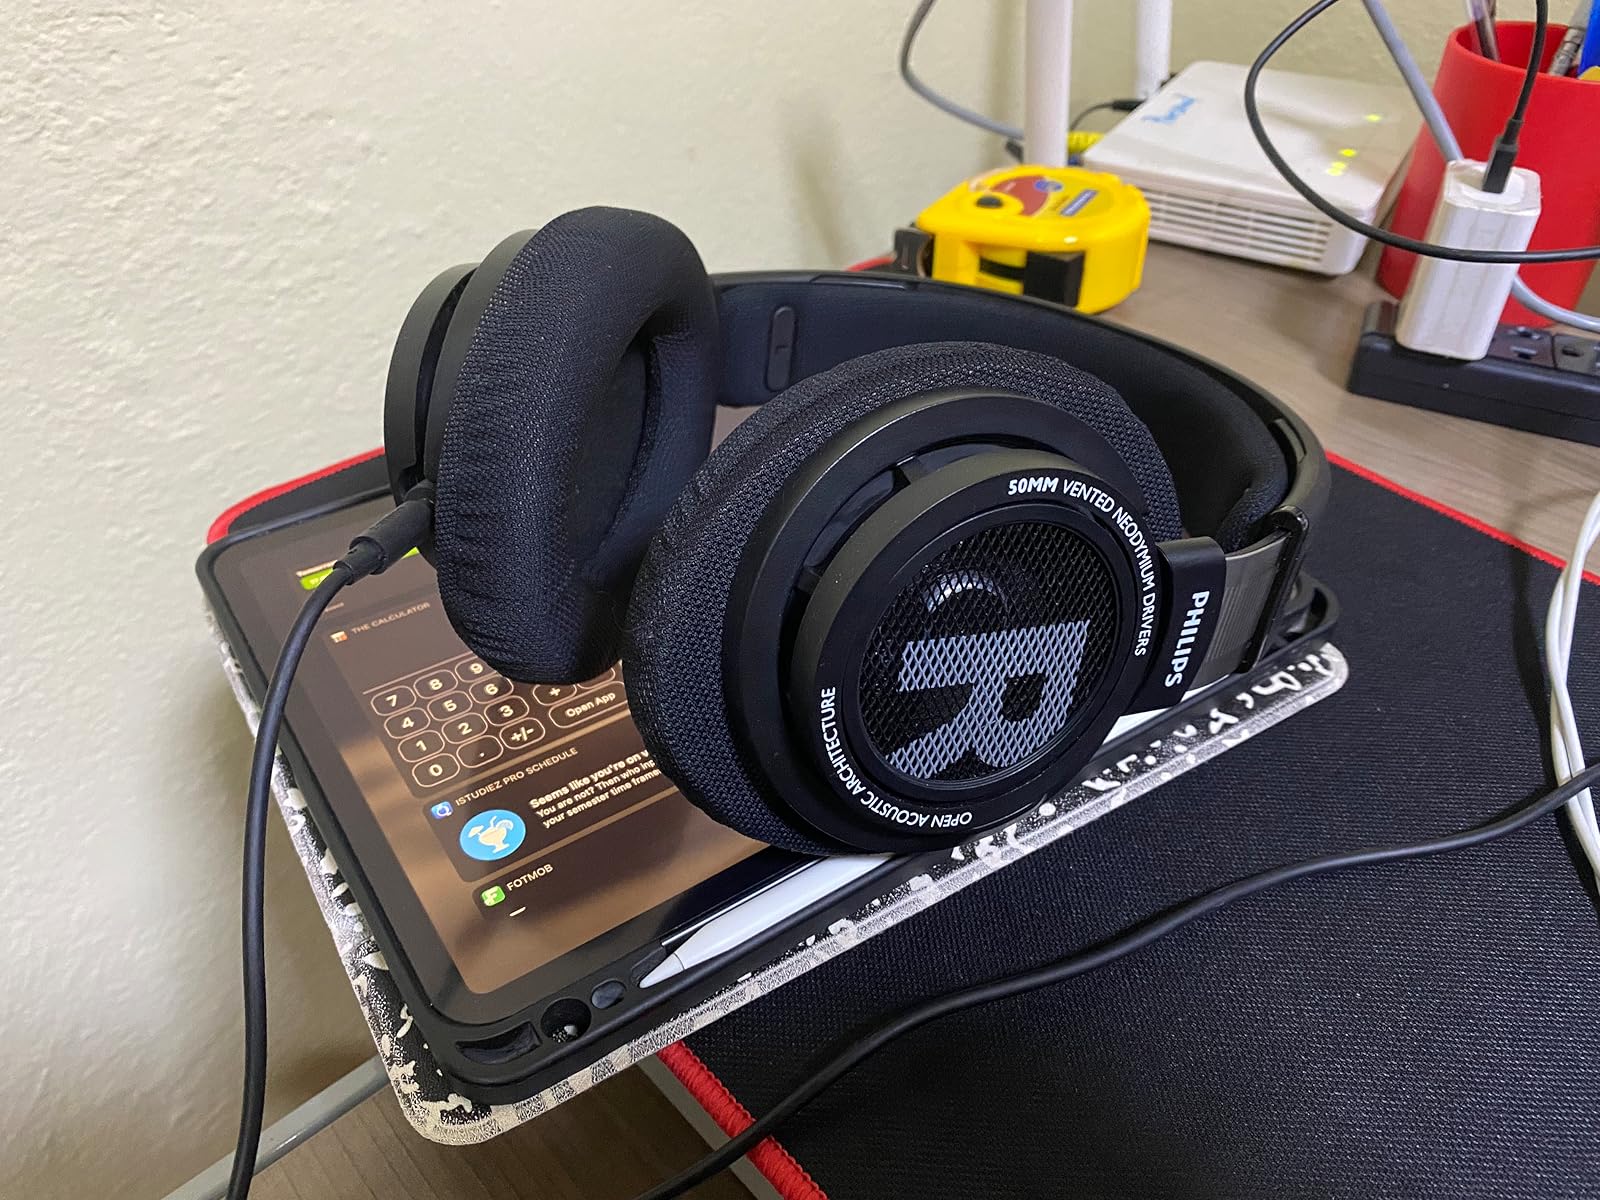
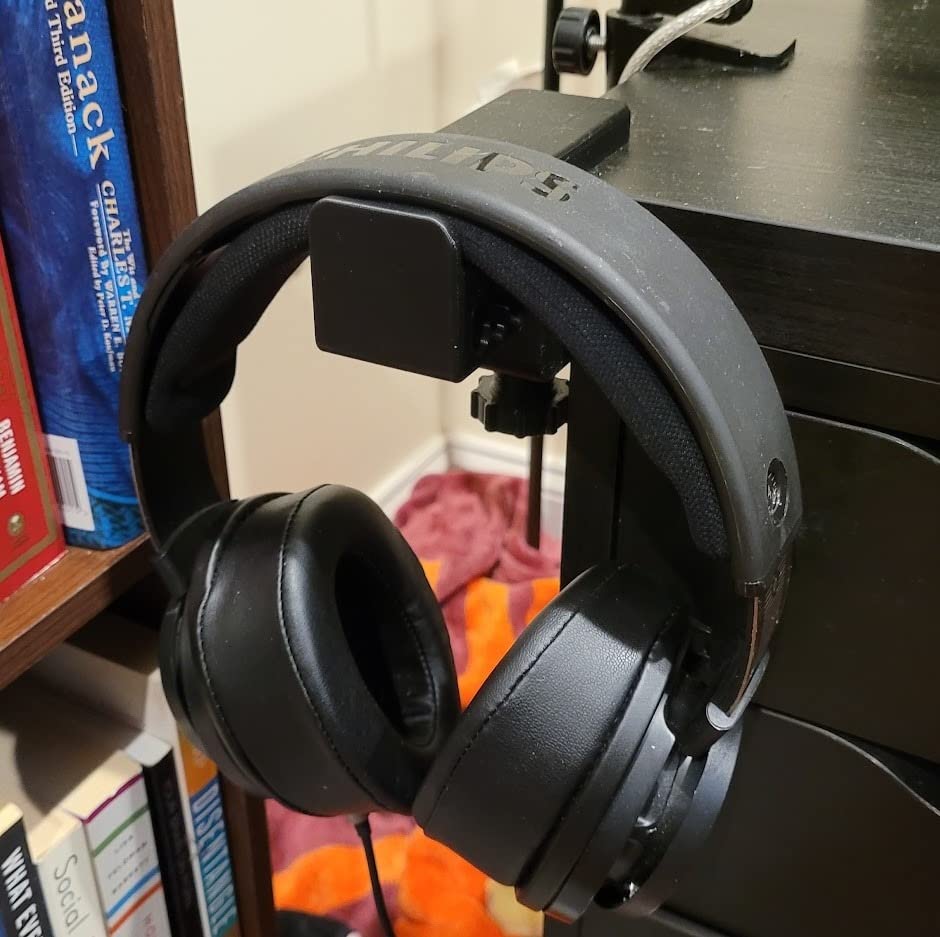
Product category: headphones
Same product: yes